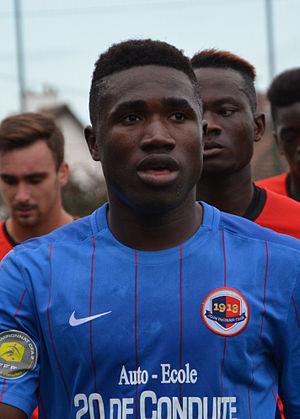
Photographie prise lors d'un match amical opposant les équipes réserves du Stade Malherbe de Caen et du Stade rennais sur l'un des terrains annexes du stade de Venoix le 13 septembre 2015. Ici, Jeff Louis.
Jeff Louis, né le 8 août 1992 à Port-au-Prince, est un ancien footballeur international haïtien.